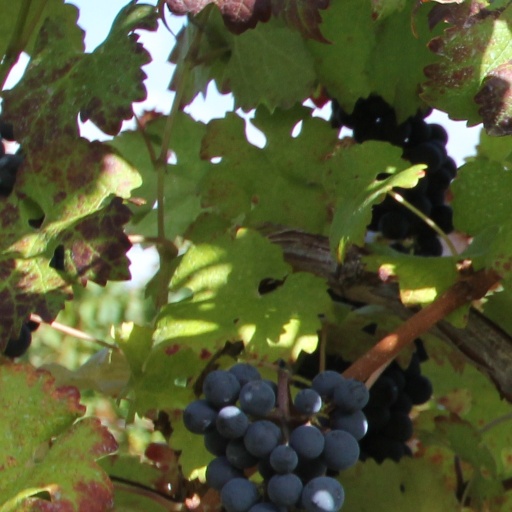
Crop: grape